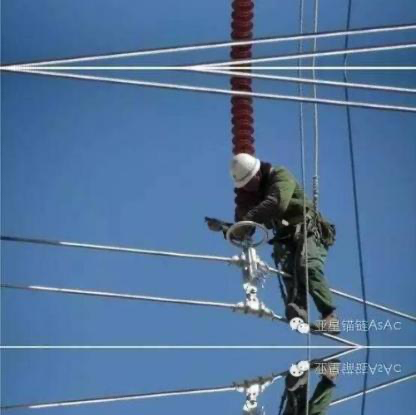
Objects in the image:
label: helmet